Euclid Creek

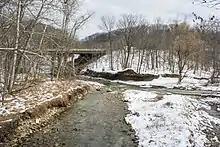
Confluence of the main branch (left) and east branch of Euclid Creek in the Euclid Creek Reservation

The Geographic Names Information System of the United States Geological Survey places the headwaters of the main/west branch of Euclid Creek between Fairmount Blvd. and Fairwood Court in Beachwood, Ohio. The Division of Surface Water of the Ohio Environmental Protection Agency places the headwaters roughly to the north, on the Acacia Reservation of the Cleveland Metroparks in Lyndhurst, Ohio. Both are at an elevation of above mean sea level. This is an area of hummocks and knolls with soil that ranges from poorly drained to moderately well drained. Soil permeability is slow to moderately slow.